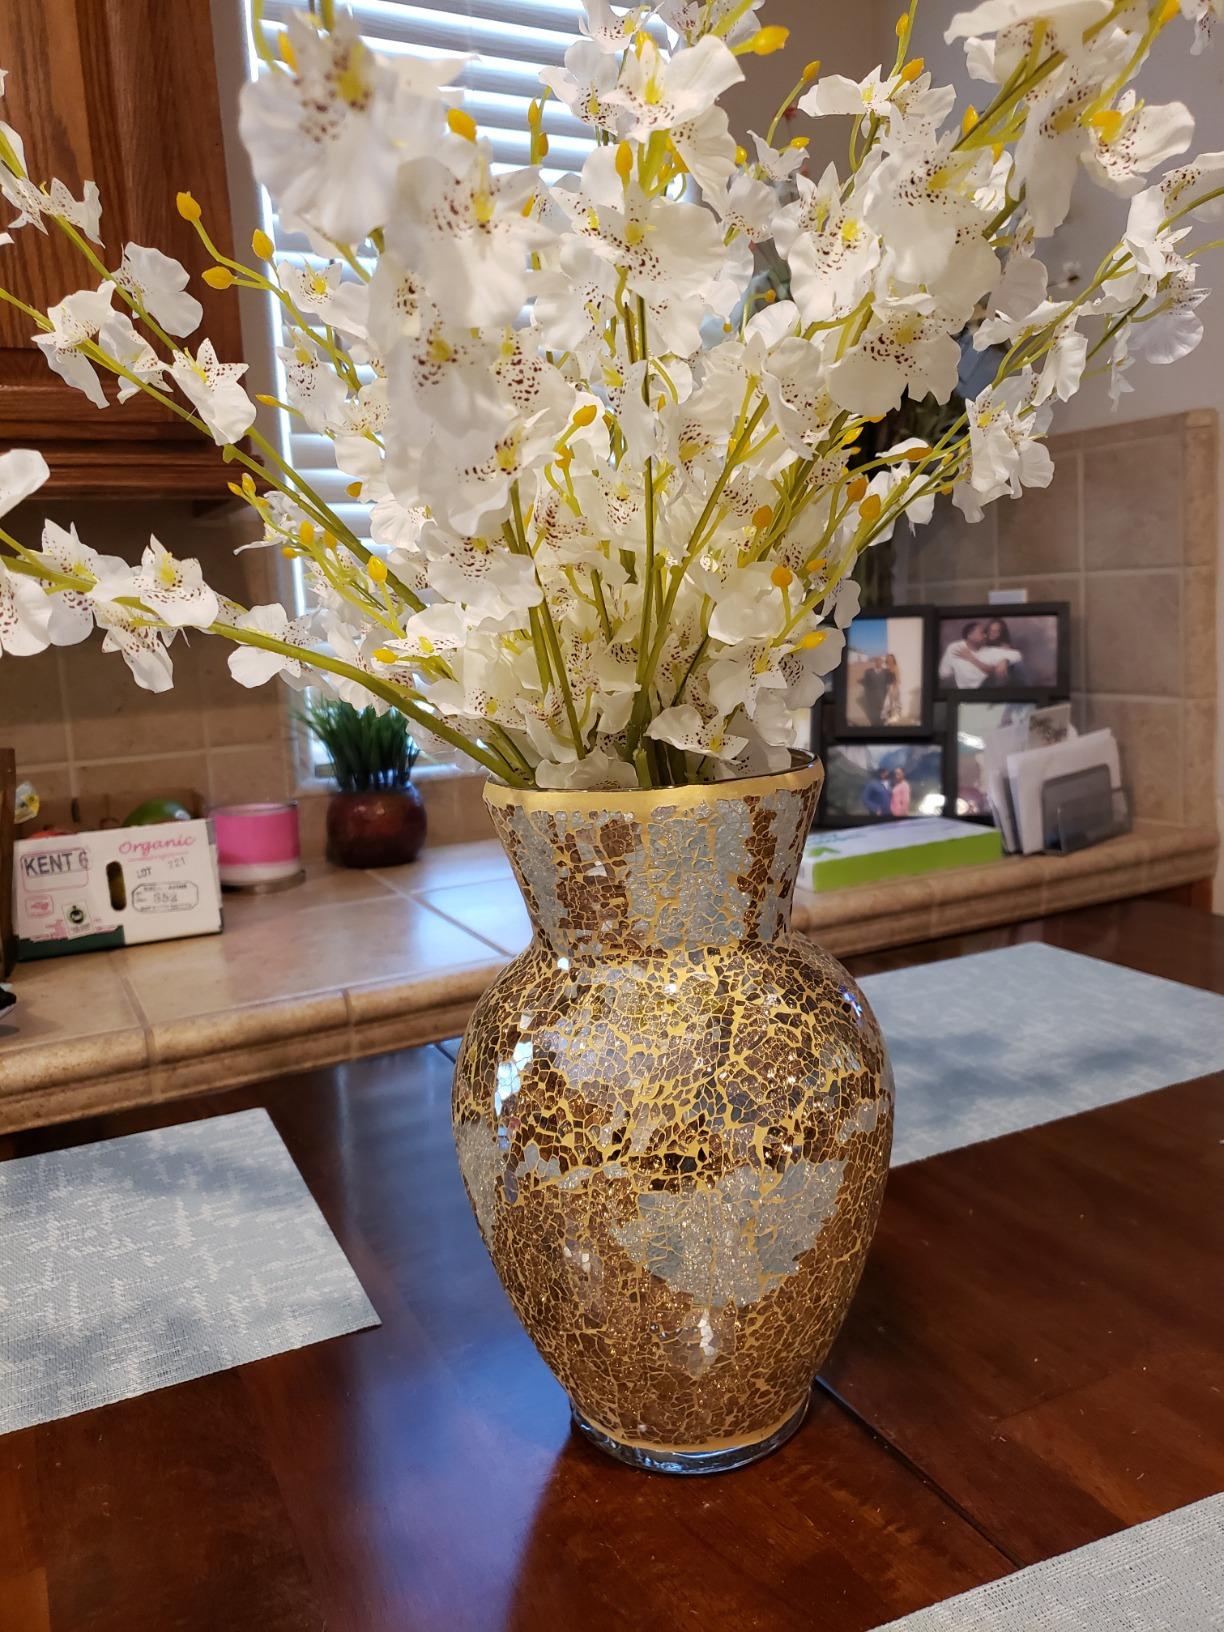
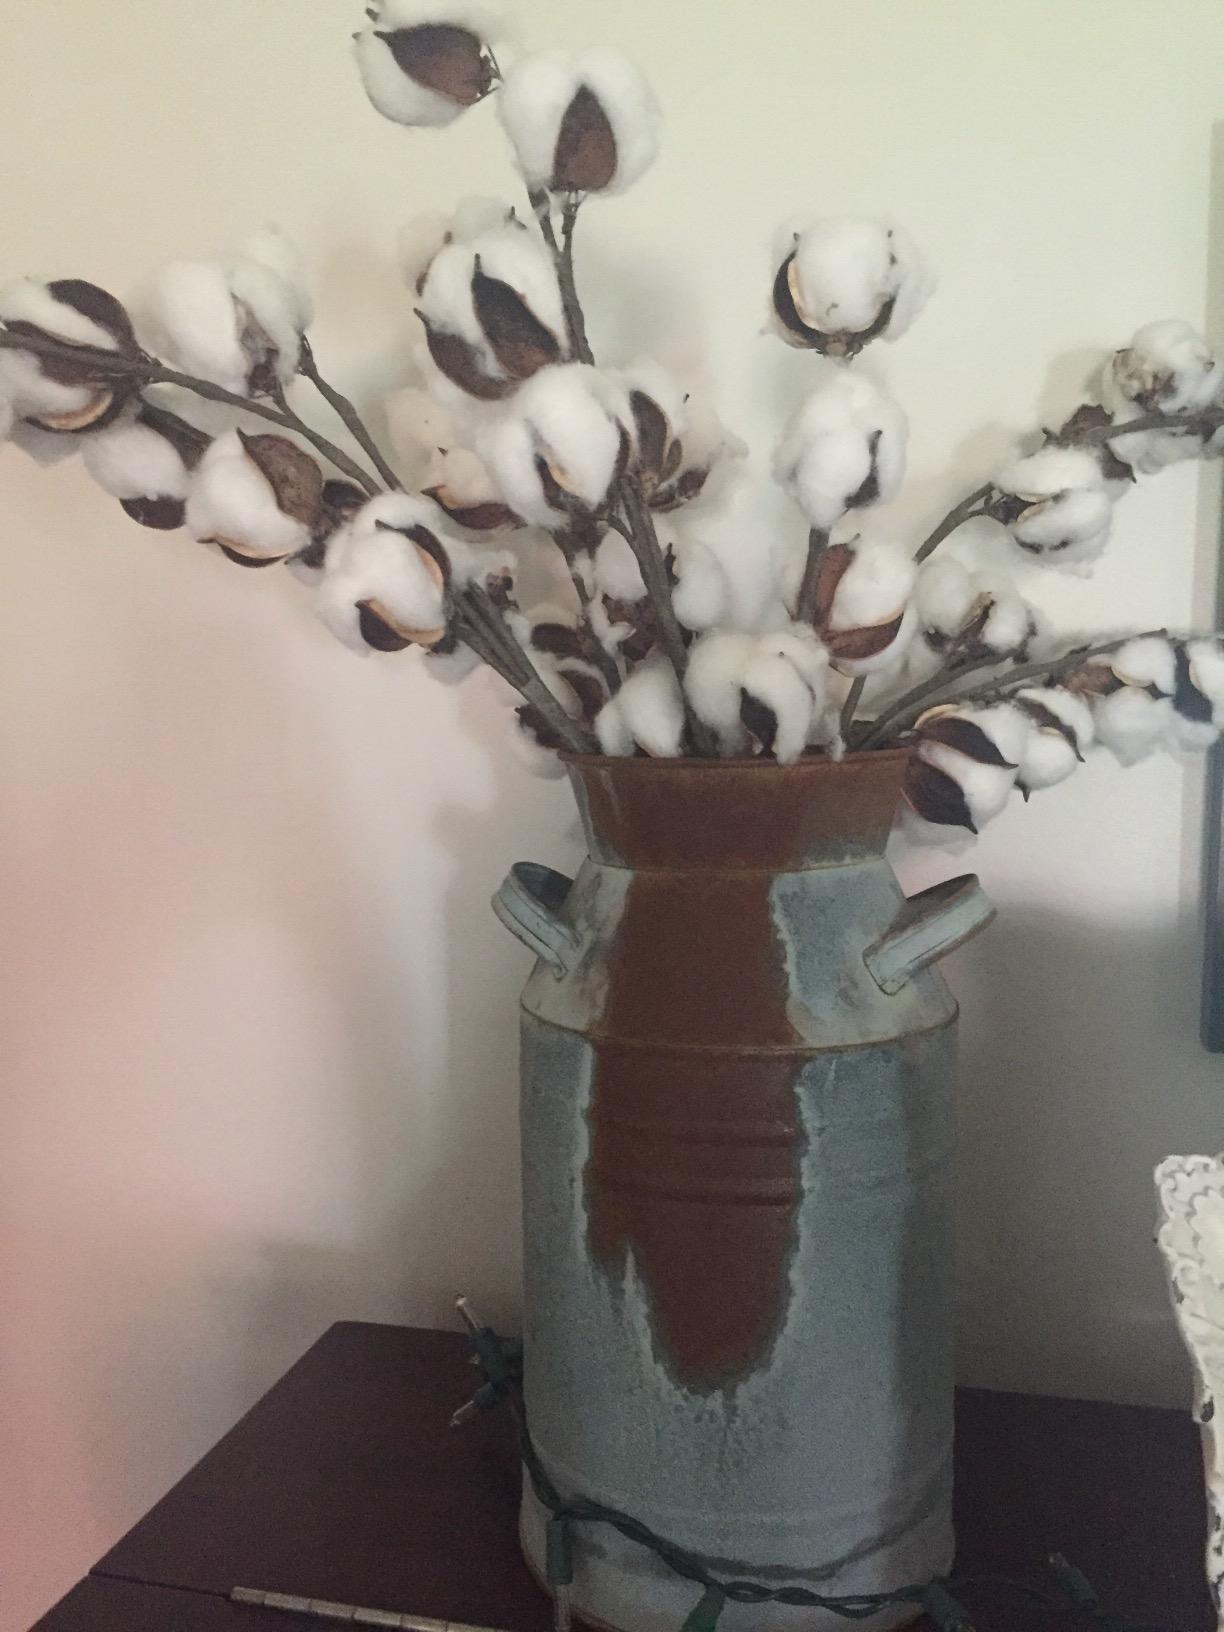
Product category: vase
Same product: no